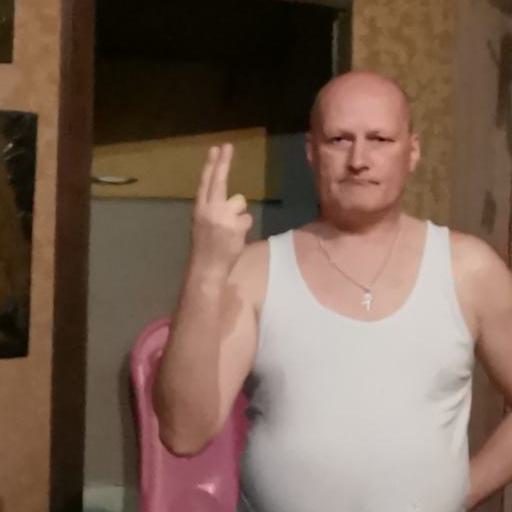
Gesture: two_up_inverted